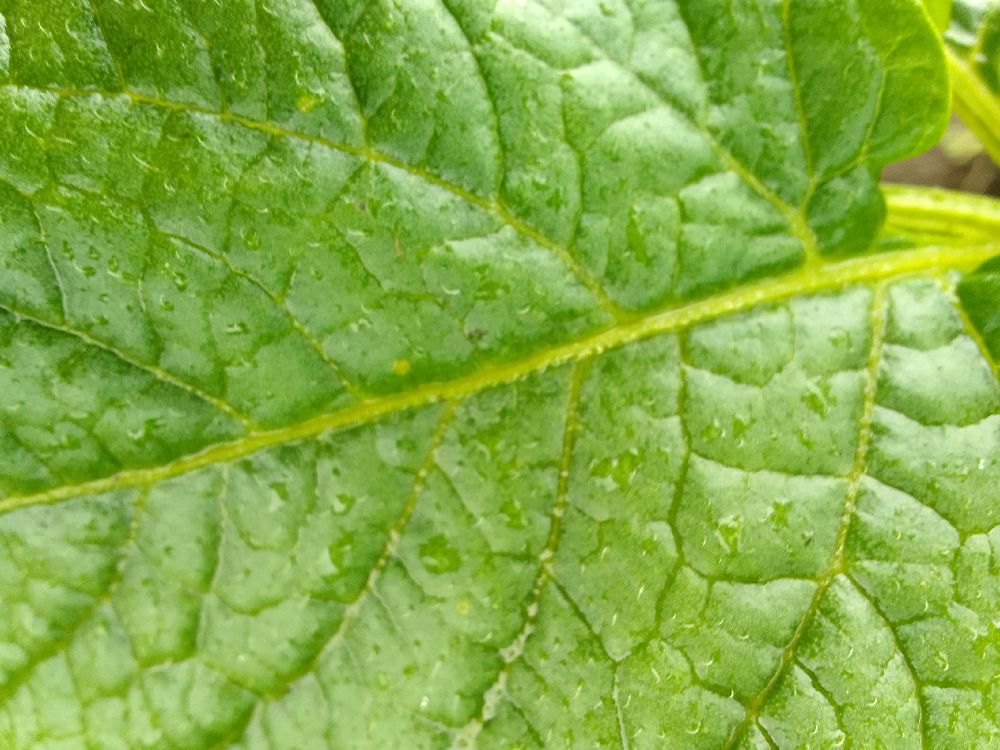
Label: Healthy